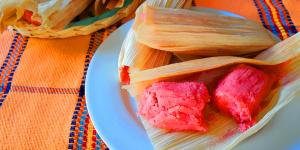
tamales de dulce